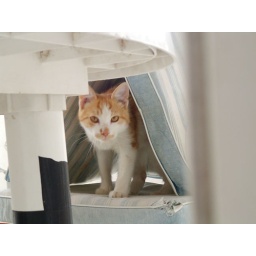
Loy in chair house